Environmental racism

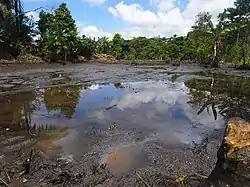
Aftermath of Lago Agrio oil field

Native scholars have discussed whether the concept of Environmental Justice make sense in the context of Native Americans and settler colonialism. This is because Native Americans' legal status differs from other marginalized peoples in the United States. As such, Colville scholar Dina Gilio-Whitaker explains that "because Indigenous peoples' relationships to the state (i.e. the United States) are different than those of ethnic minorities, environmental justice must exceed equality and be able to live up to the concepts of tribal sovereignty, treaty rights, and government-to-government relationships."